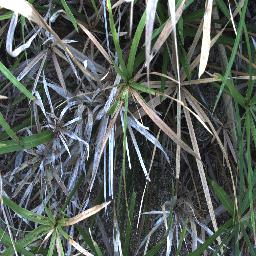
Label: negative